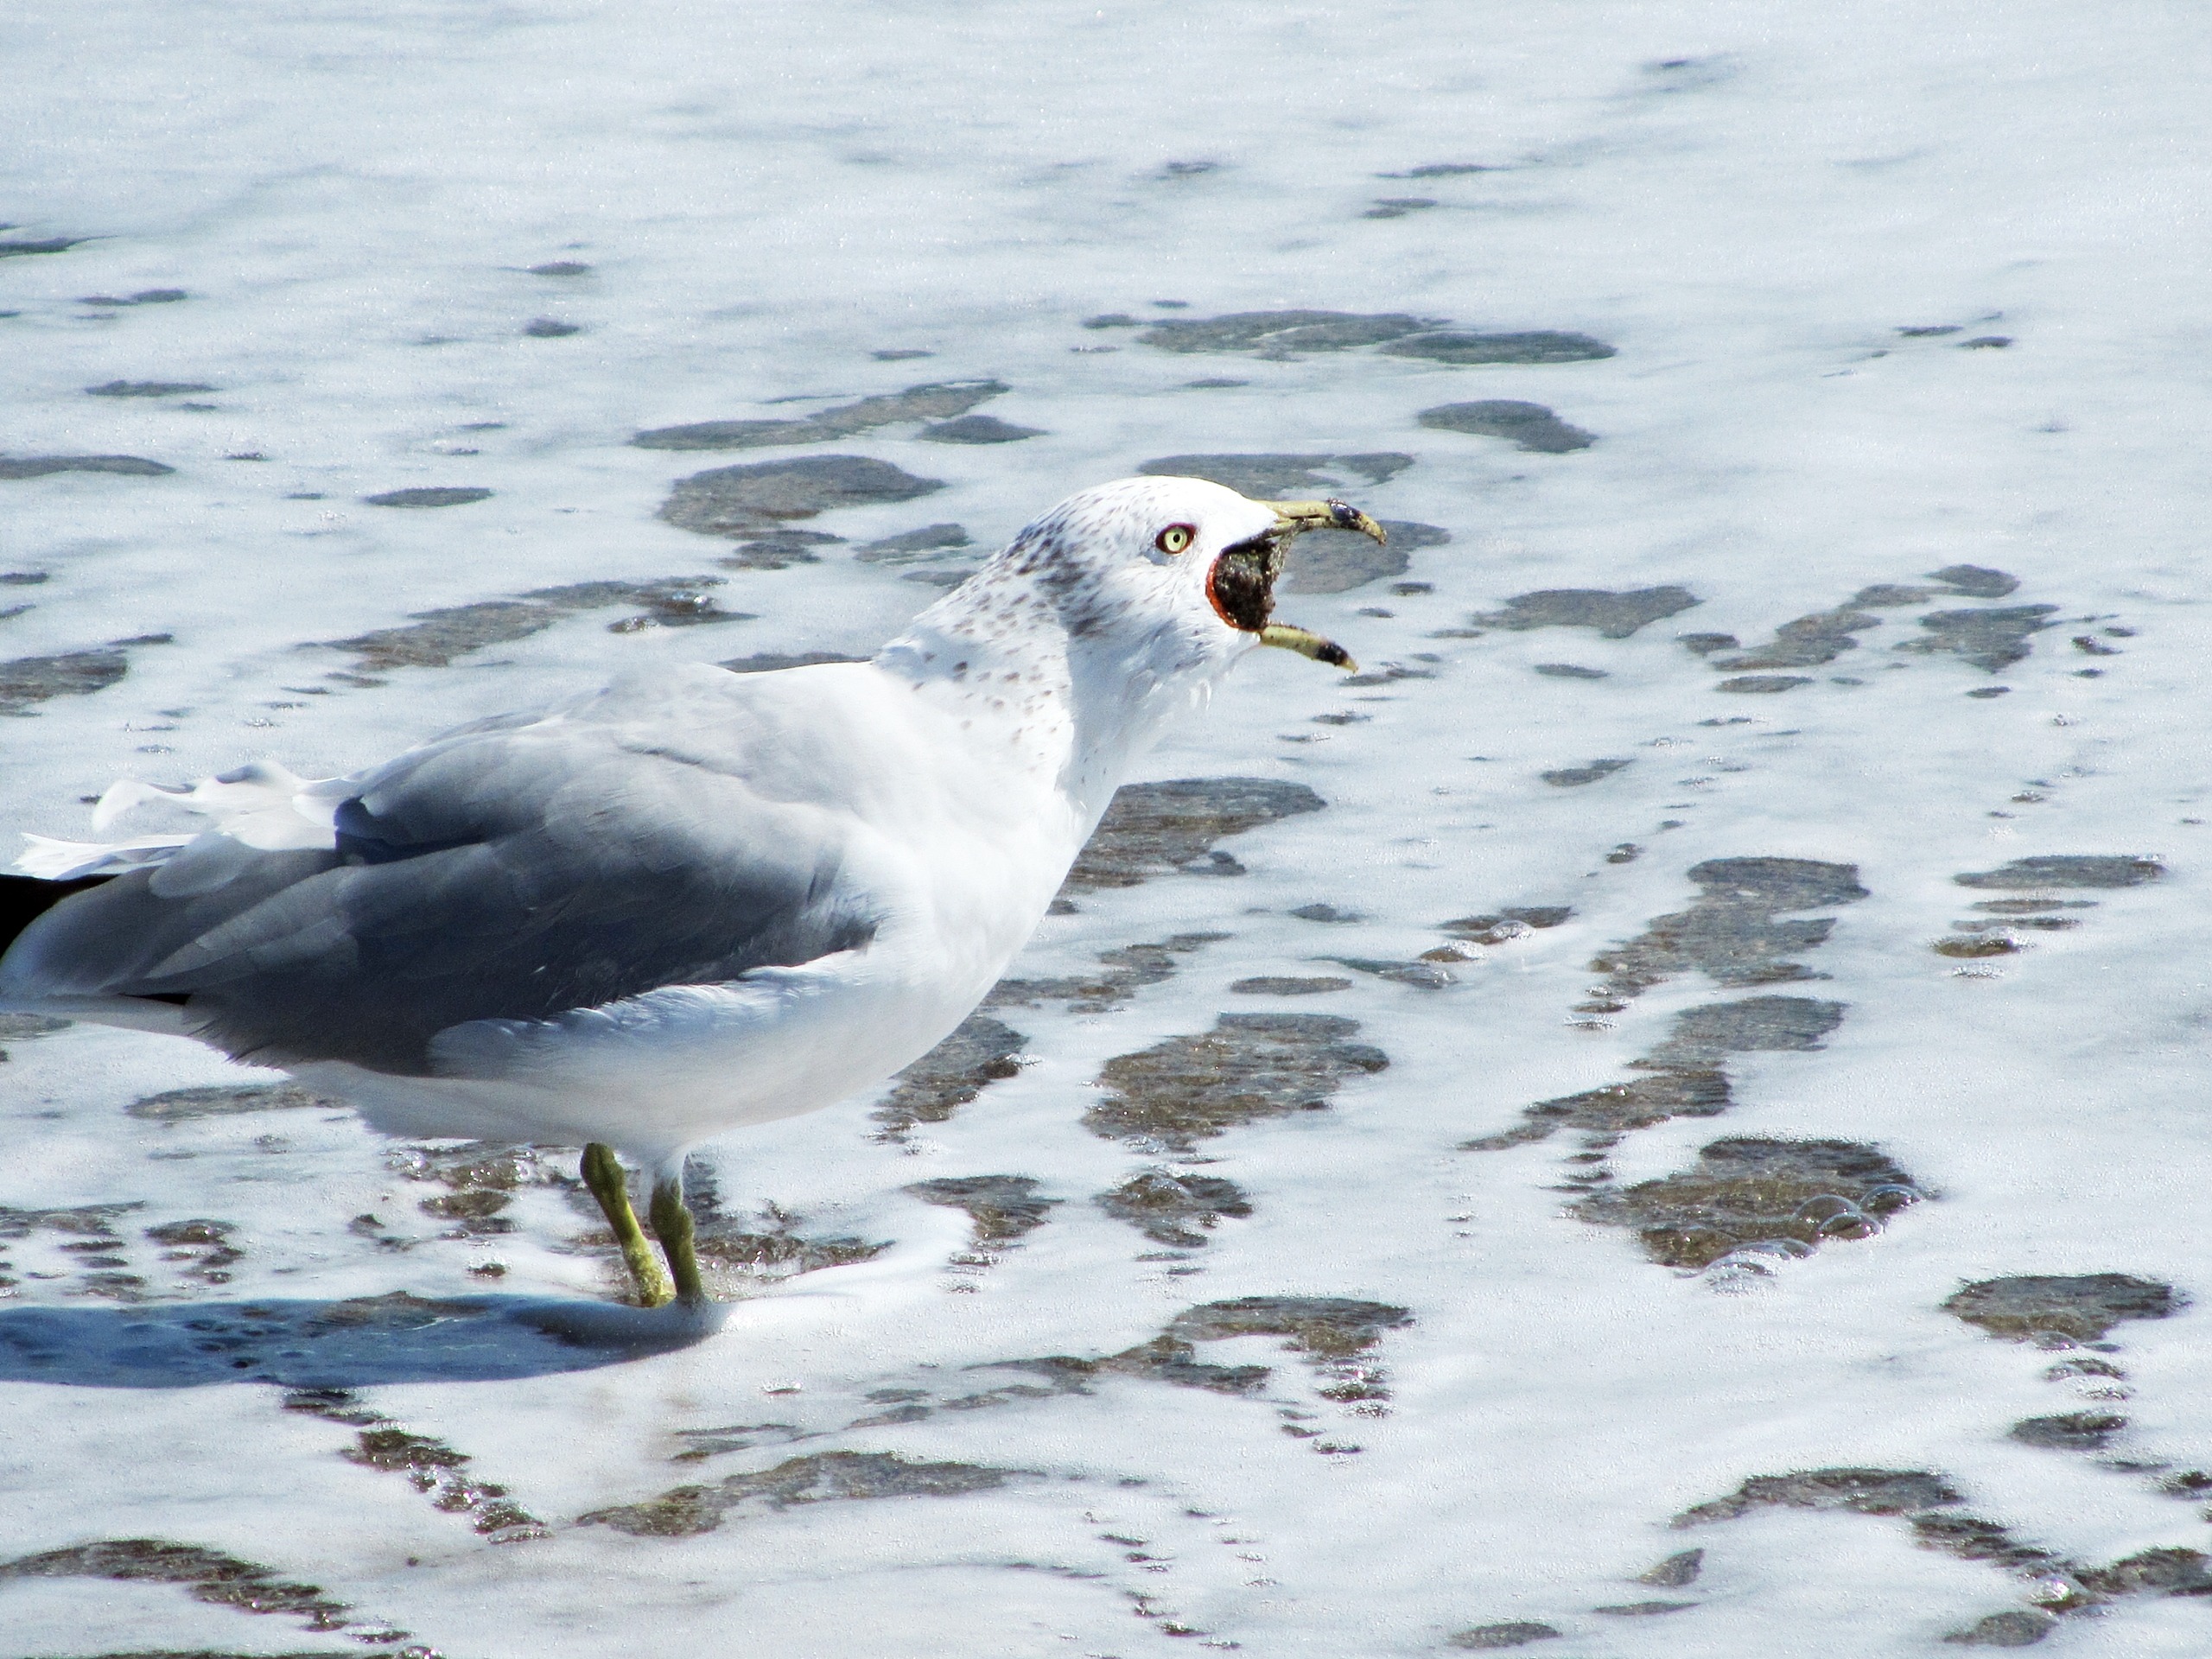
sea, ocean, bird, wing, seabird, seagull, wildlife, gull, beak, fresh, fish, lunch, fauna, froth, vertebrate, shorebird, charadriiformes, european herring gull, beach surf